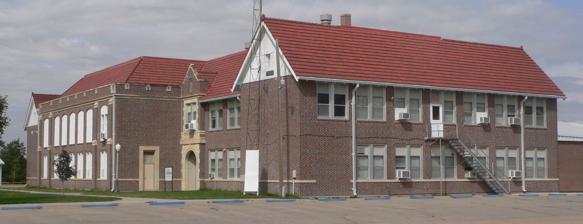
Building: Winona Consolidated School
Country: United States of America
Year built: 1926
United States historic place Winona Consolidated School U.S. National Register of Historic Places Show map of Kansas Show map of the United States Location Jct. of Wilson and 5th St., Winona, Kansas Coordinates 39°03′50″N 101°14′46″W / 39.06393°N 101.246025°W / 39.06393; -101.246025 Area 17 acres (6.9 ha) Built 1926 Built by Corlett & Welchons Architect Routledge & Hertz Architectural style Tudor Revival, Late Gothic Revival MPS Public Schools of Kansas MPS NRHP reference No. 05000975 Added to NRHP September 6, 2005 The Winona Consolidated School , in Winona, Kansas at the corner of Wilson and 5th Streets, was built in 1926.  It was listed on the National Register of Historic Places in 2005. It was deemed significant "on a state and local level ... as the public school in Winona, an important component in the development and survival of the small rural community in western Kansas. The school is also significant ... as a representative of a Progressive Era educational structure. Although eclectic in design, reflecting a variety of Late 19th and 20th Century Revival stylistic influences, the Winona School embodies key characteristics emerging from the Progressive Era - building safety and standardization of curriculum. The school is a concrete and brick fire-proof structure, designed with safety in mind. The school had a separate auditorium and gymnasium, as well as classrooms designed for specific uses including domestic science , vocational agriculture , manual training , and art . The Winona School is also significant as an example of the work of Hutchinson architects Routledge and Hertz . Harry R. Routledge and Henry Potter Hertz partnered for only a short time, from 1925 - 1932; yet during that period, they were responsible for the design of no less than six county courthouses and numerous public schools in Kansas. Built to serve all grades, the Winona Consolidated School is representative of the Town Graded School property type and meets the registration requirements set forth in the multiple property documentation form." References